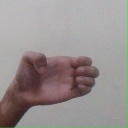
अक्षर: ख